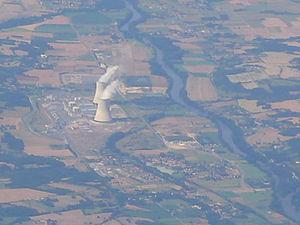
Vue aérienne de la centrale nucléaire de Civaux (Vienne, France)
La Vienne est une rivière française traversant les départements du même nom et une partie de la Creuse, de la Corrèze, de la Charente, ainsi que d'Indre-et-Loire. D'une longueur de 372 kilomètres, elle est l'un des principaux affluents de la Loire, avec l'Allier et le Cher, et le plus gros en termes de débit.